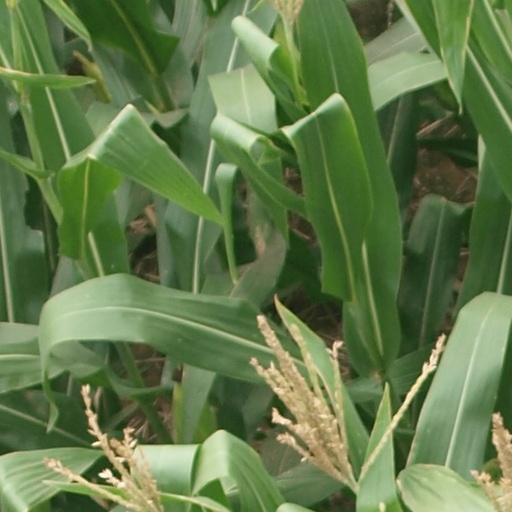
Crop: maize; corn